Thomas W. Hyde

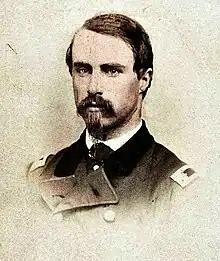

Thomas Worcester Hyde (January 16, 1841 – December 14, 1899) was an American Union Army colonel, a state senator from Maine, and the founder of the Bath Iron Works, one of the major shipyards in the United States. He wrote two books about his experiences during the American Civil War and at the Battle of Gettysburg.